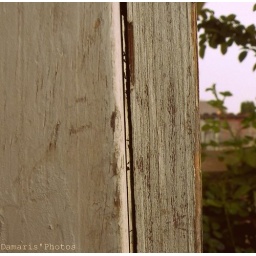
This is part of the garage door at the house in Soledad Ca.